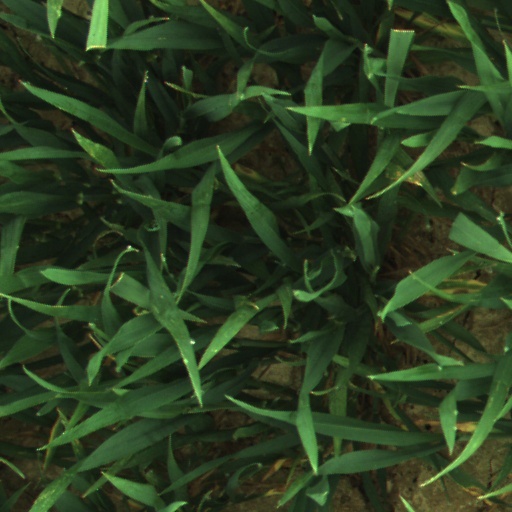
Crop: wheat